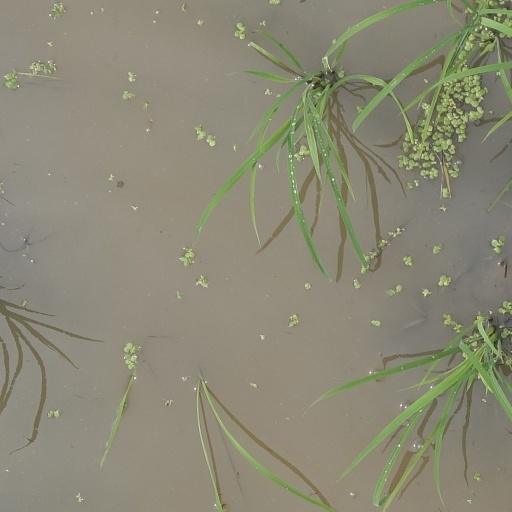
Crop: rice